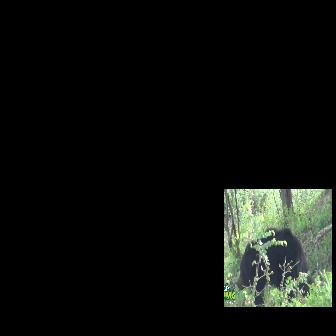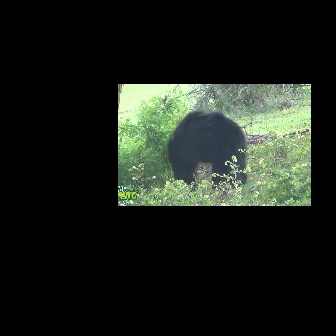
  Please identify the target specified by the bounding box [236,228,315,307] in the first image and locate it in the second image. Return the coordinates in [x_min,y_min,x_max,y_max] format.
Answer: [167,110,247,190]